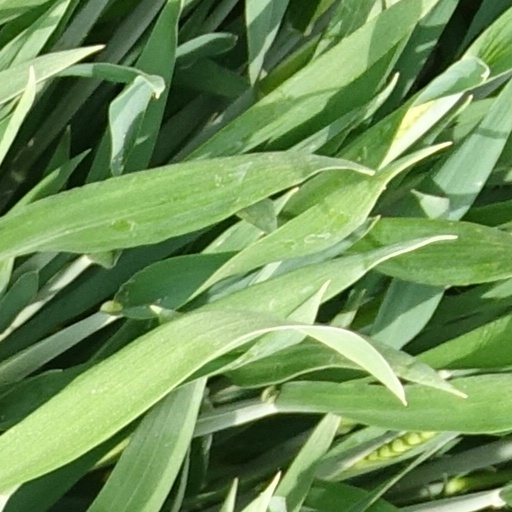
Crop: wheat